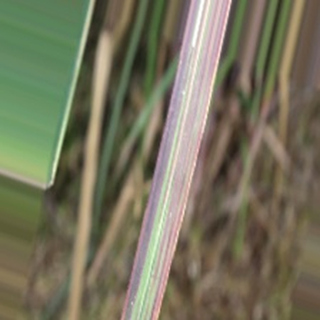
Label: sugarcane_bacterial_blight